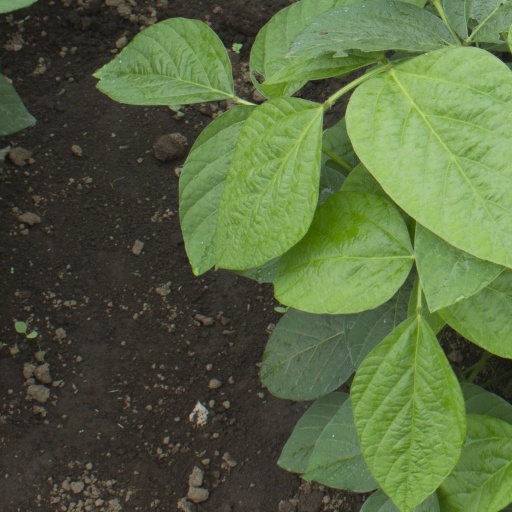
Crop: soybean